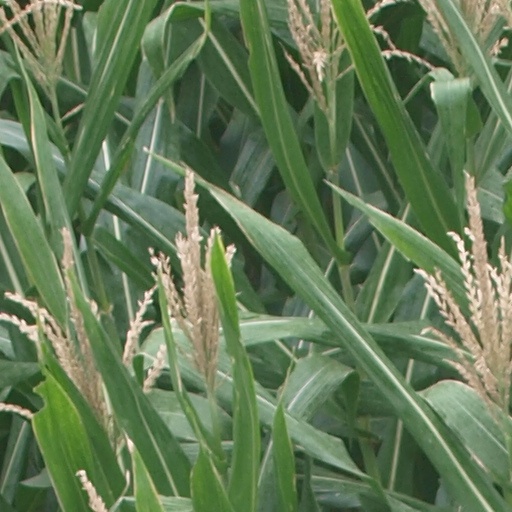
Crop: maize; corn